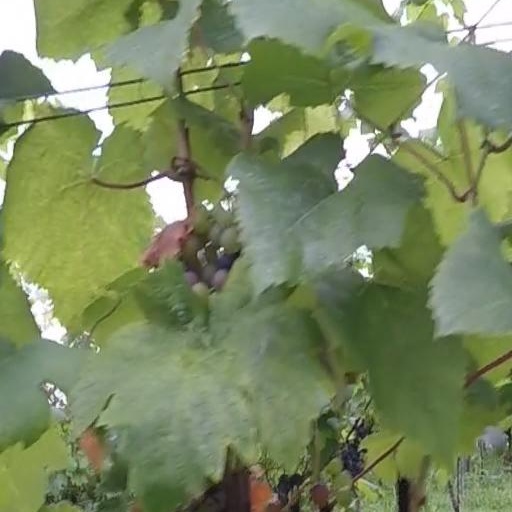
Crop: grape